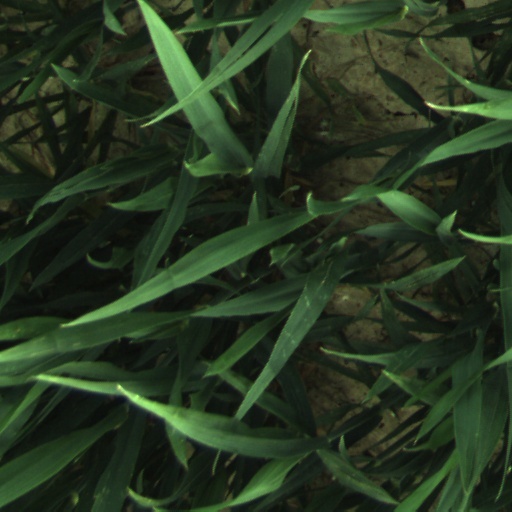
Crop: wheat